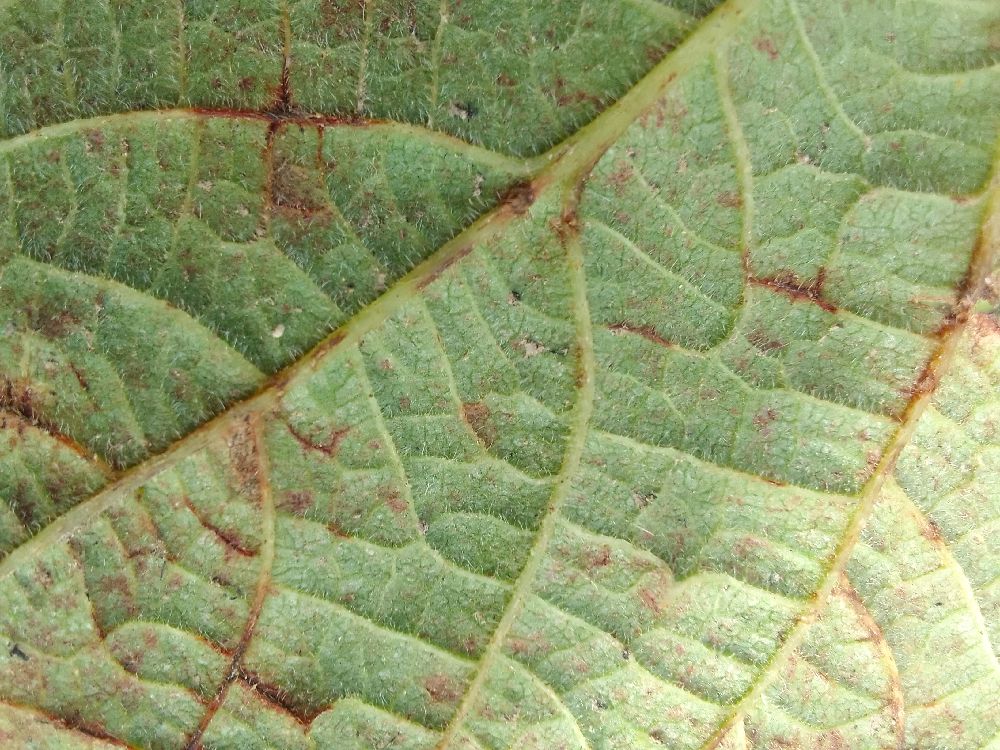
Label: anthracnose